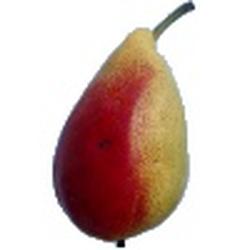
Label: Pear